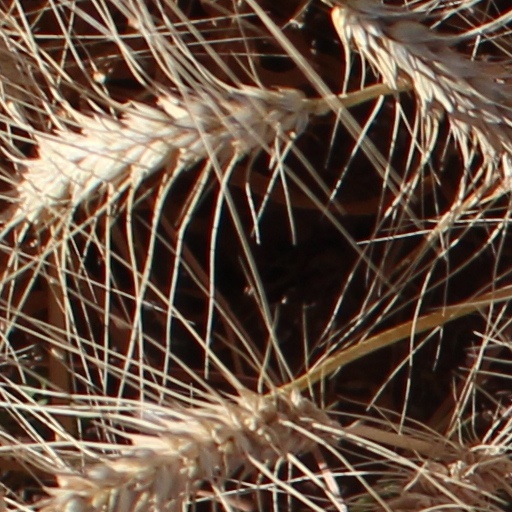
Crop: wheat